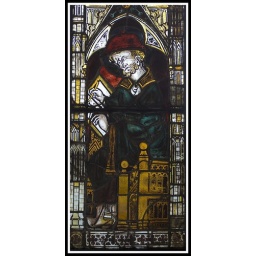
Stained glass window on display in the Burrell Collection, Glasgow.